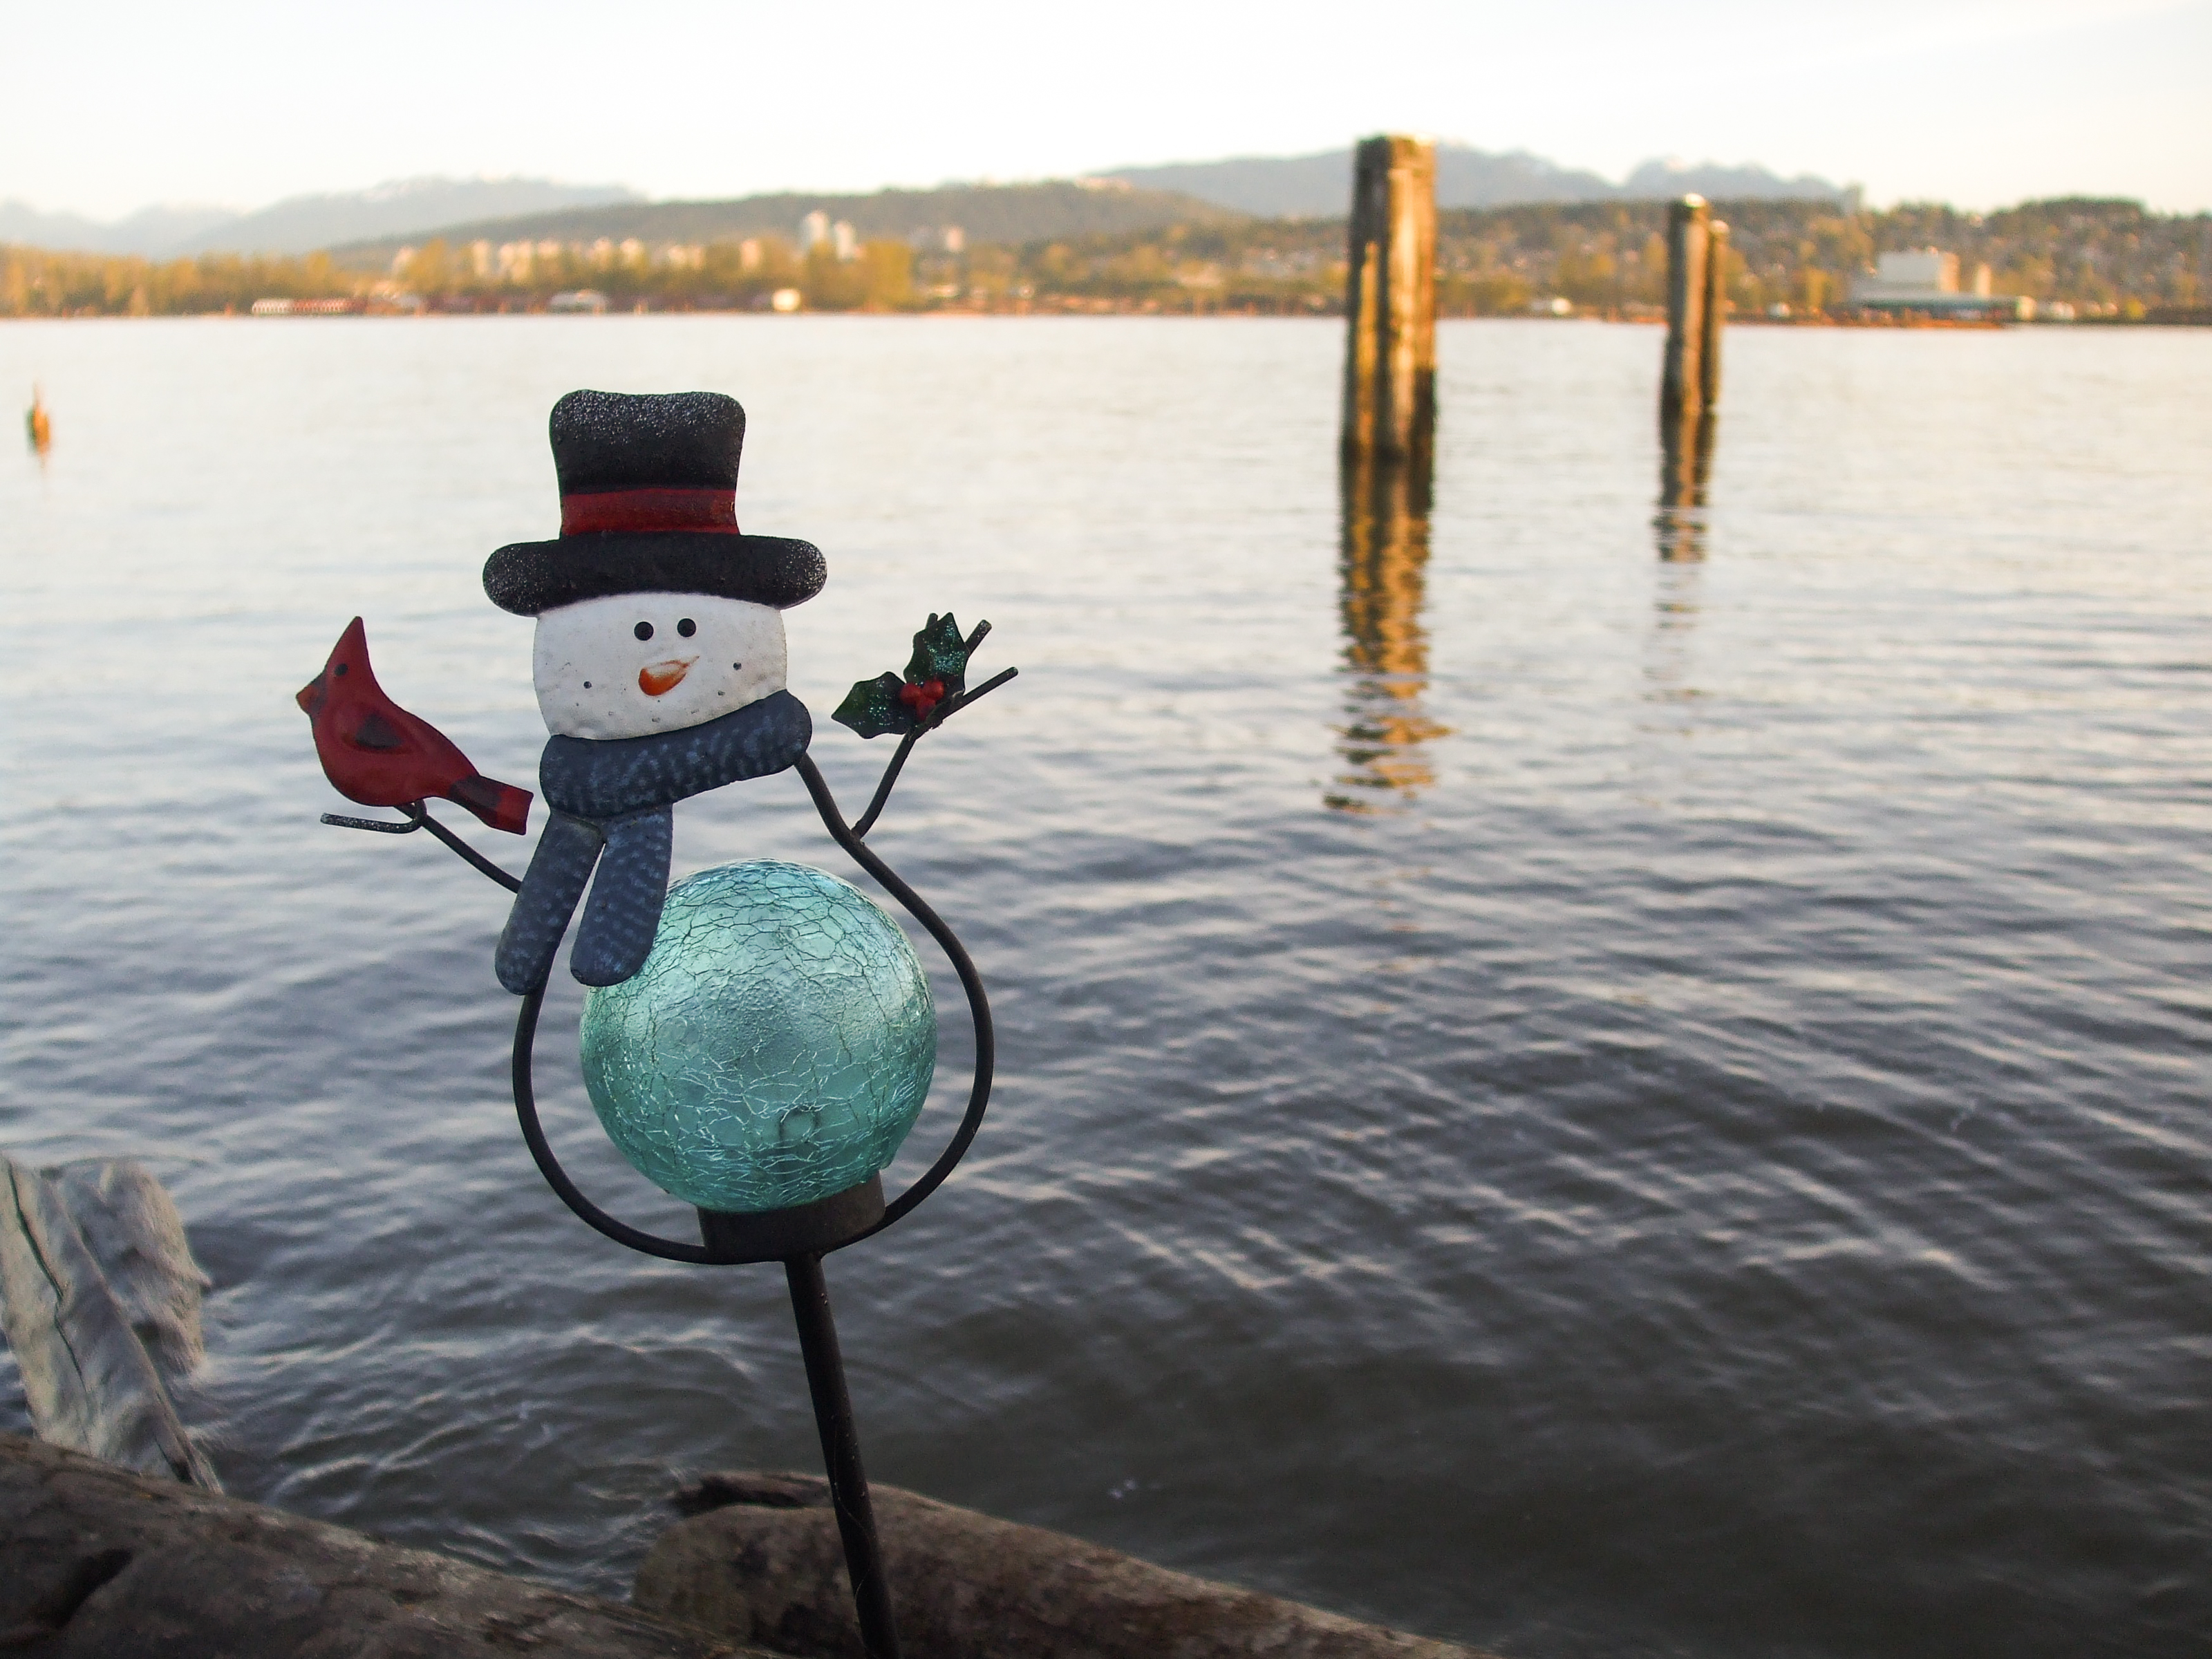
sea, river, spring, reflection, vehicle, scarf, boating, snowman, frosty, cardinal, surreybc, fraserriver, tophat